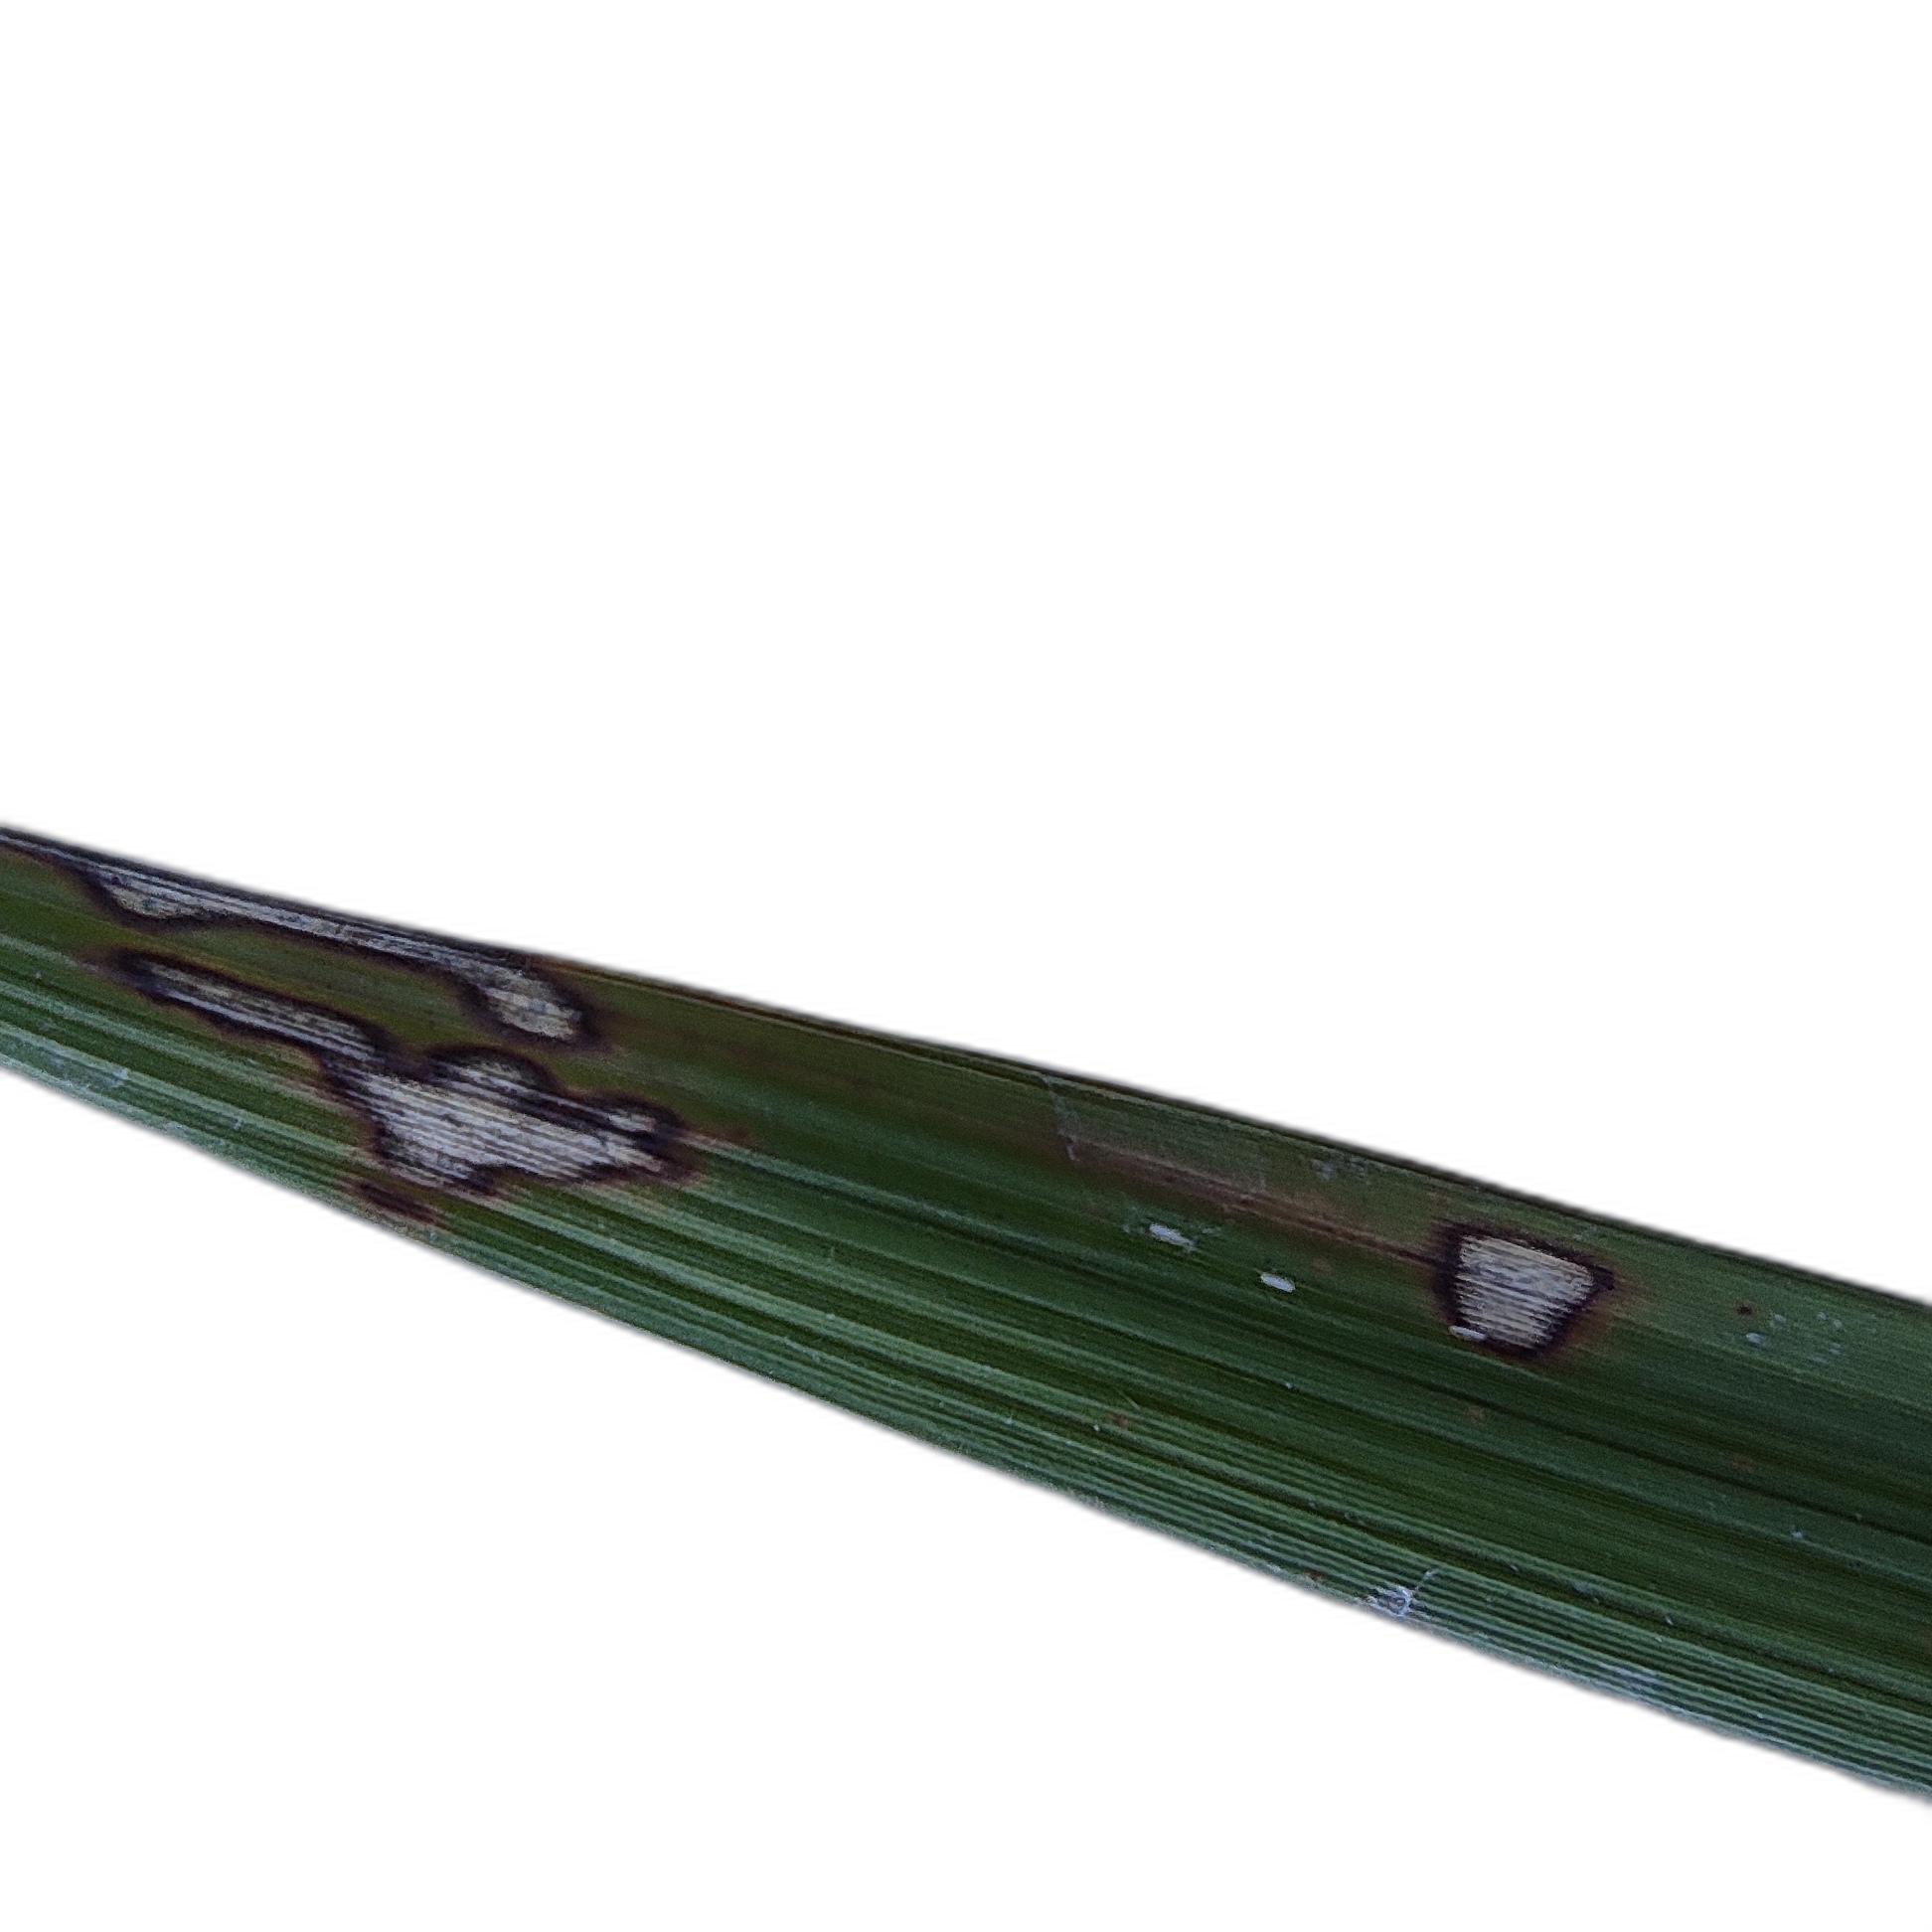
Label: Rice Leaffolder